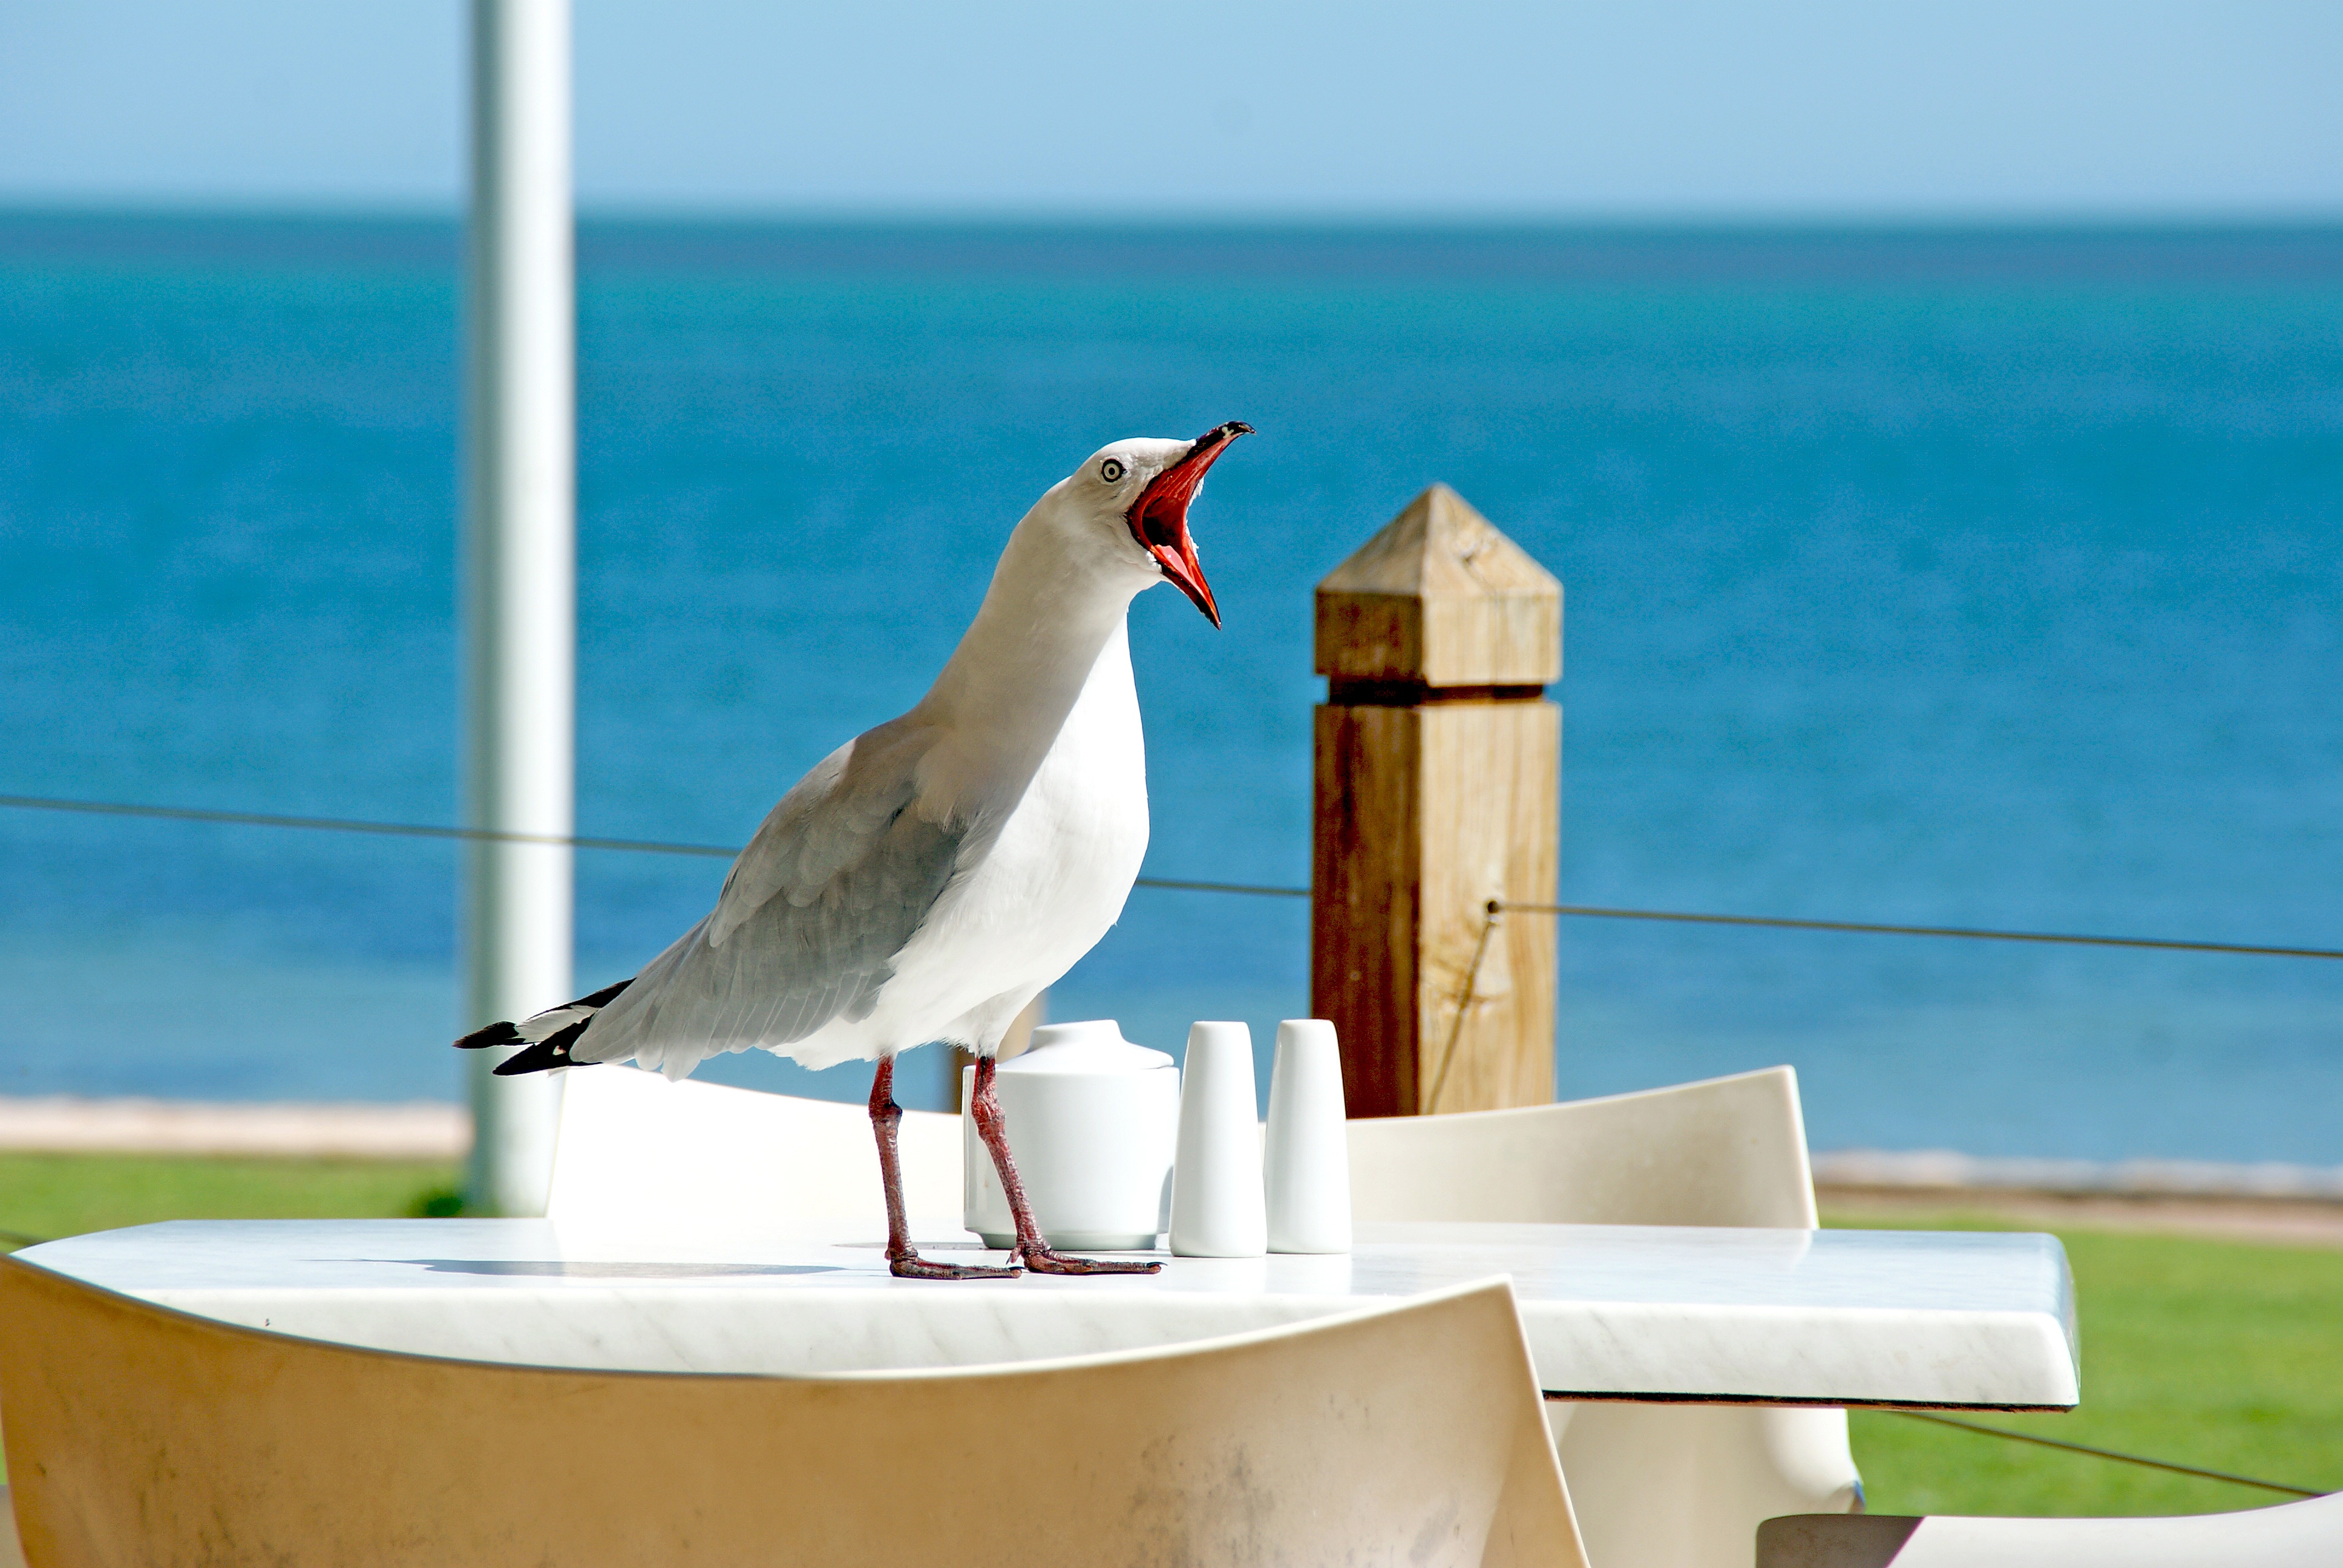
table, sea, ocean, bird, chair, seabird, seagull, gull, charadriiformes